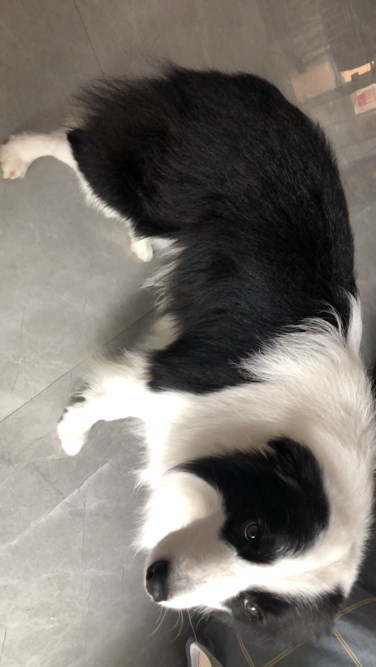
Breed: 2594-n000109-Border_collie